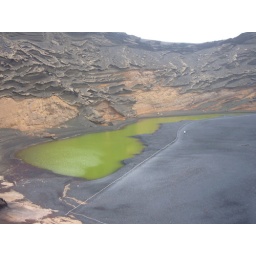
fresh water lake by the sea